Ecclesiam Christi

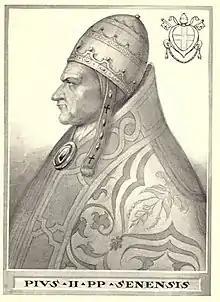
Pope Pius II

Ecclesiam Christi is a papal bull issued by Pope Pius II on 14 January 1460 calling for a three year crusade against the Ottoman Empire.